Bill Sheffield

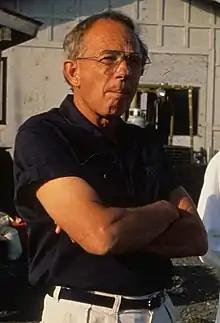
Sheffield, 1989

William Jennings Sheffield Jr. (June 26, 1928 – November 4, 2022) was an American Democratic politician who was the fifth governor of Alaska from 1982 to 1986. Sheffield's term in the governor's mansion was marked by controversy including attempts to have him impeached.